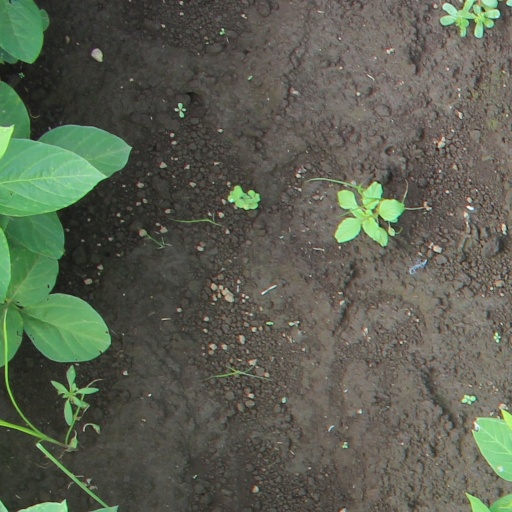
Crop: soybean